608 Fifth Avenue

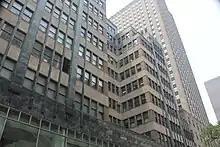
49th Street facade

In the early 1980s, the New York City Landmarks Preservation Commission (LPC) and the American Society of Interior Designers examined the Swiss Center Building's lobby as part of a citywide survey of historic interiors. A volunteer for the survey described the lobby as "one of the richest Art Deco spaces anywhere". The LPC first considered the building and its lobby for New York City landmark status in 1983. The building's then-owner Sarah Korein objected, as she wanted to expand the building by several stories once the Swiss Center's lease expired in 1996. Despite this, 608 Fifth Avenue and its interior were designated as official city landmarks in 1992; the LPC noted in its reports that "the owner and long-term lessee are not opposed to the designation". Jewelry retailer Mikimoto occupied a large retail space on the ground floor until 1995. Two years later, Garrison & Siegel renovated the lower floors to their original design.